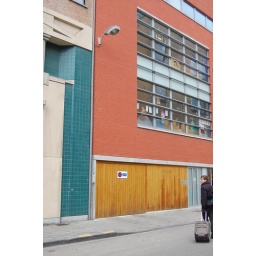
We were both interested in the street lamp